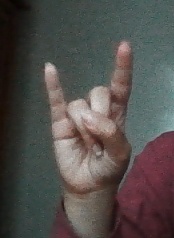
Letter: la